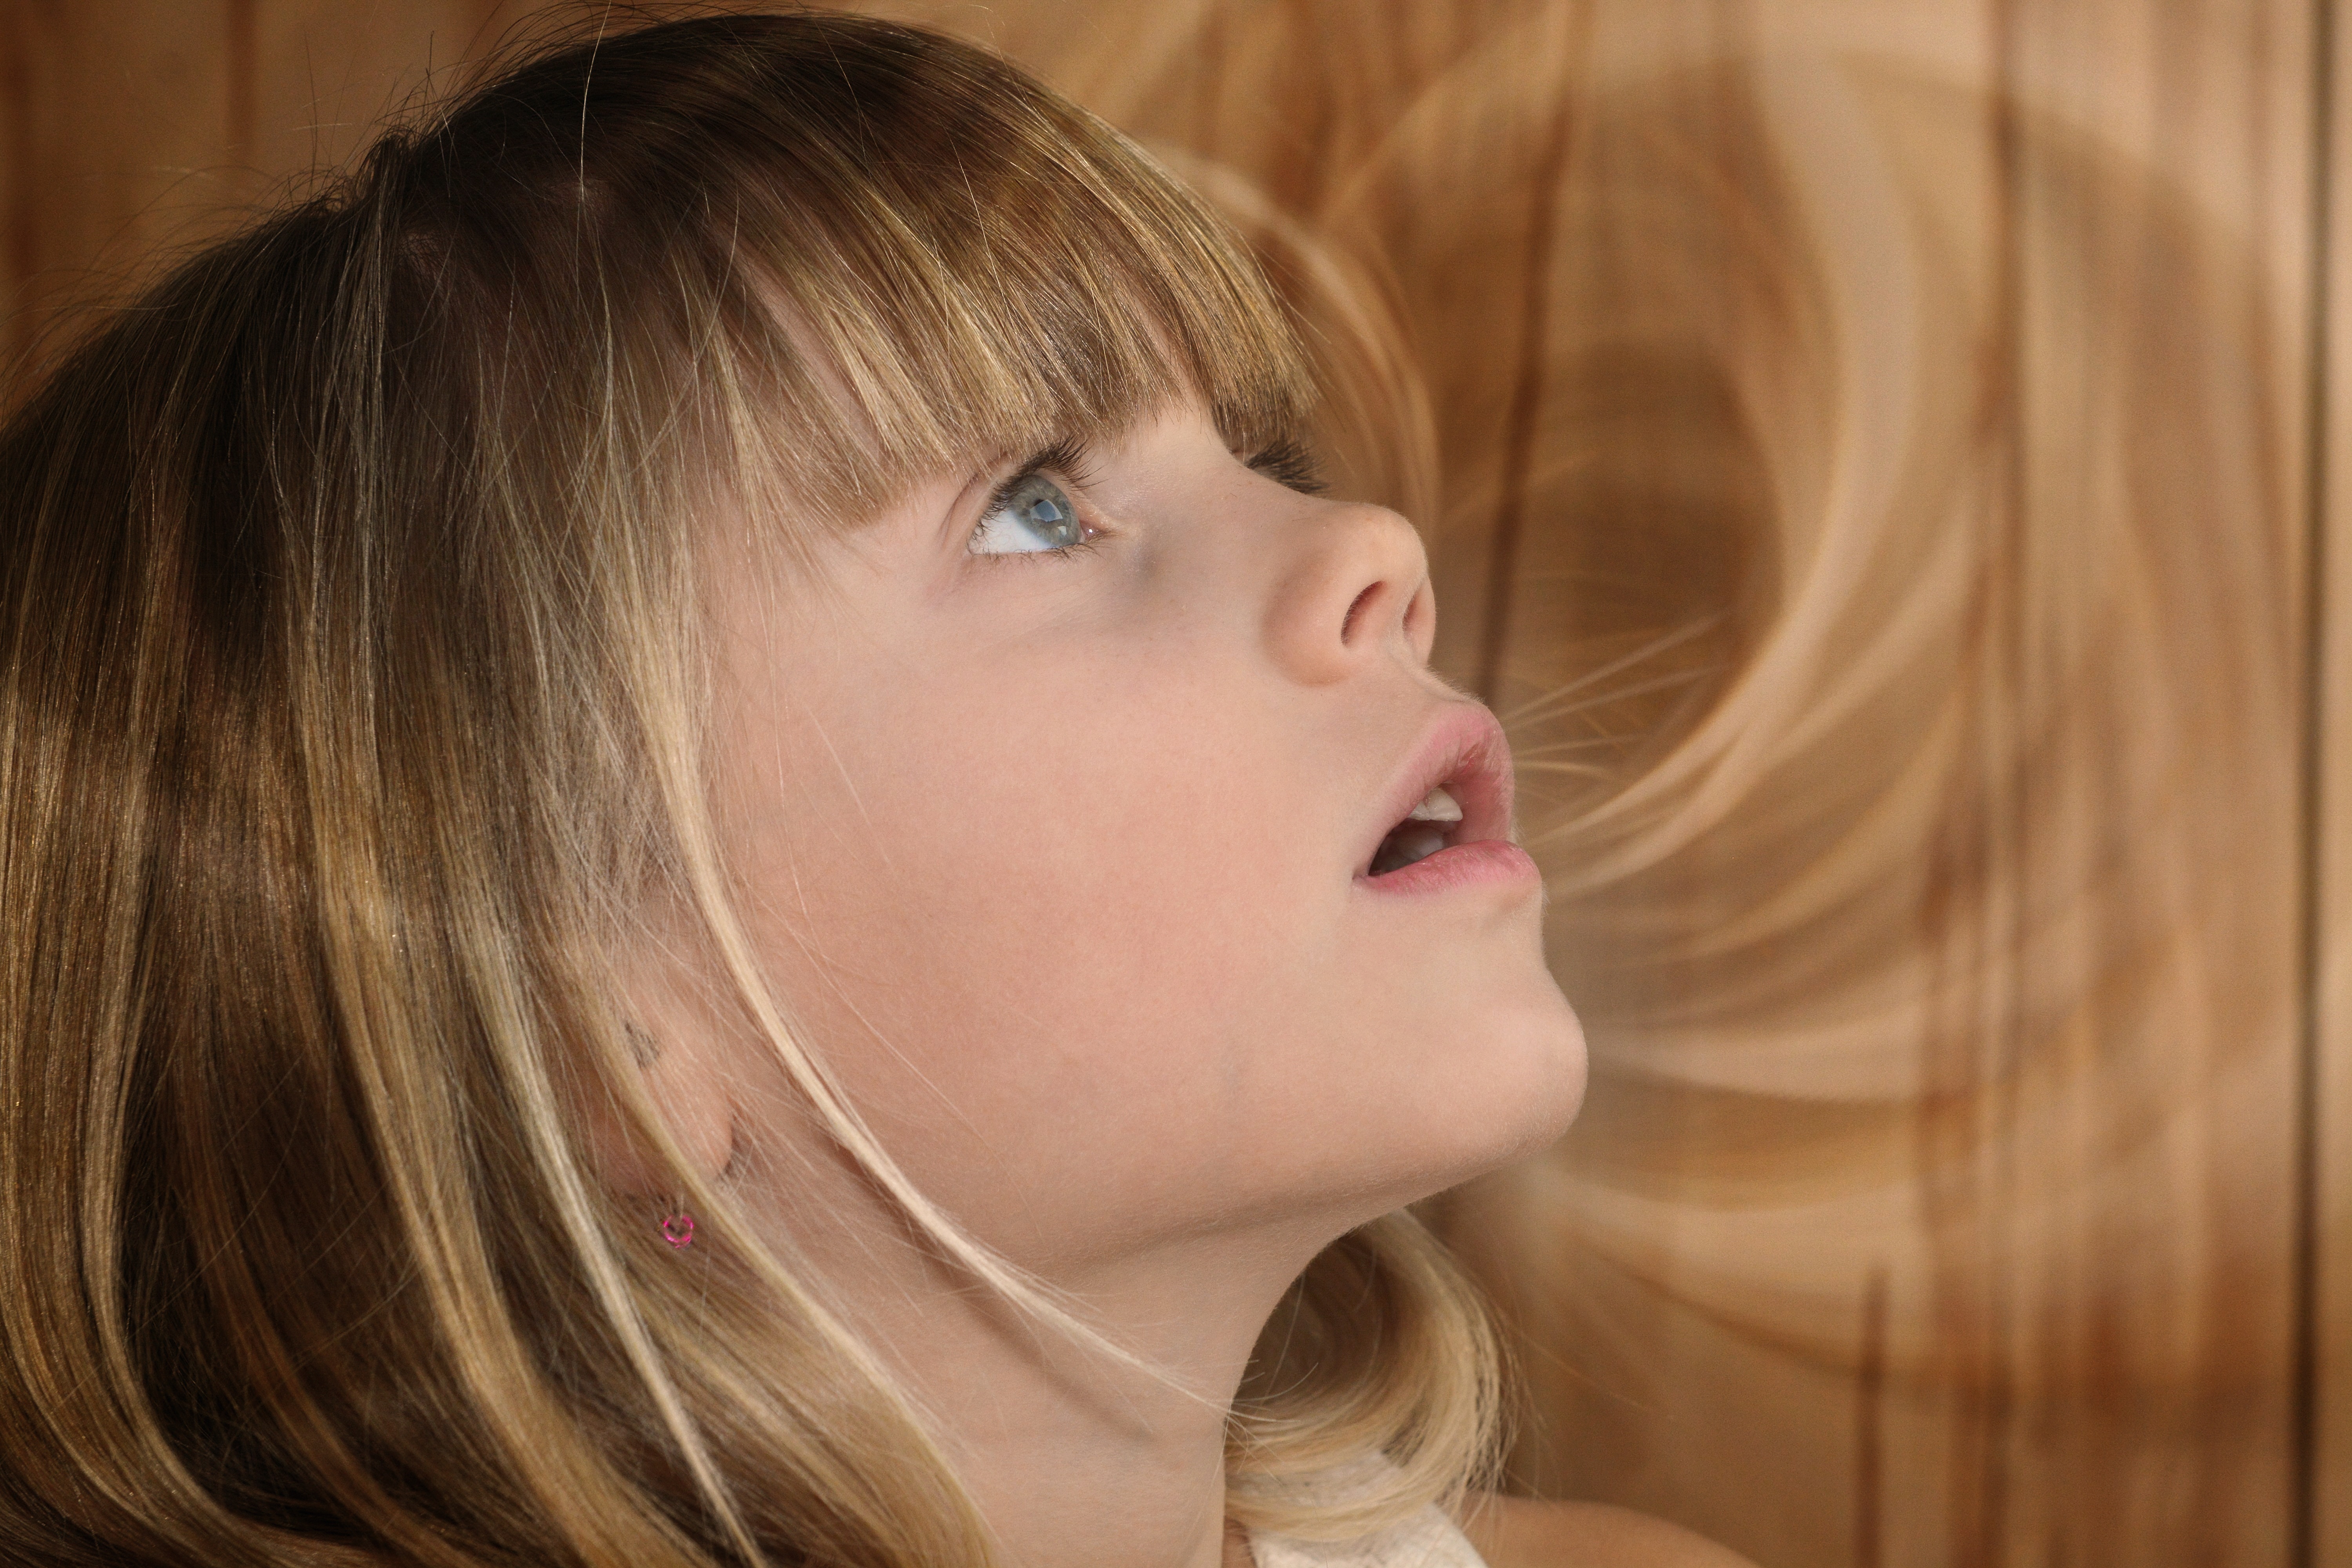
person, girl, hair, view, portrait, model, child, ear, pink, facial expression, lip, hairstyle, mouth, long hair, close up, face, nose, eye, head, skin, beauty, blond, amazed, organ, emotion, interaction, brown hair, portrait photography